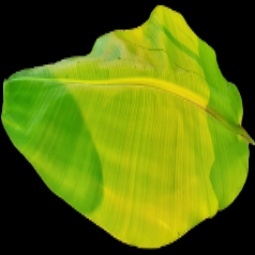
Label: Zinc